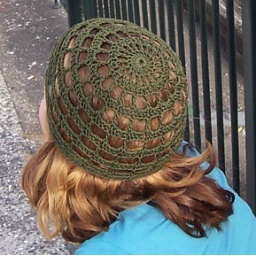
Crochet cotton hat in open stitch to care for long hair - green